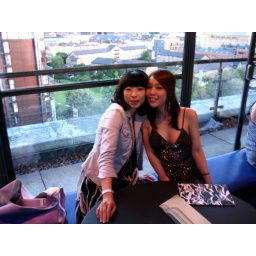
with Katcherine in a bar in OXO tower